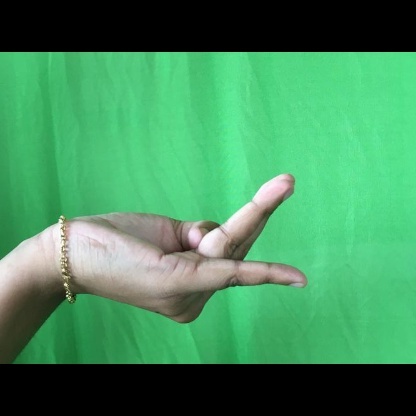
Mudra: Chaturam